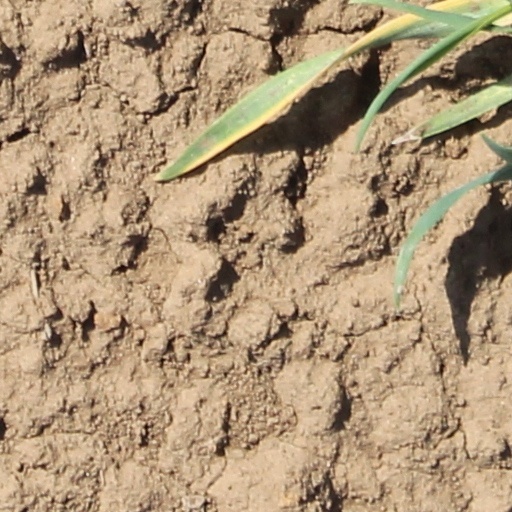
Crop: wheat